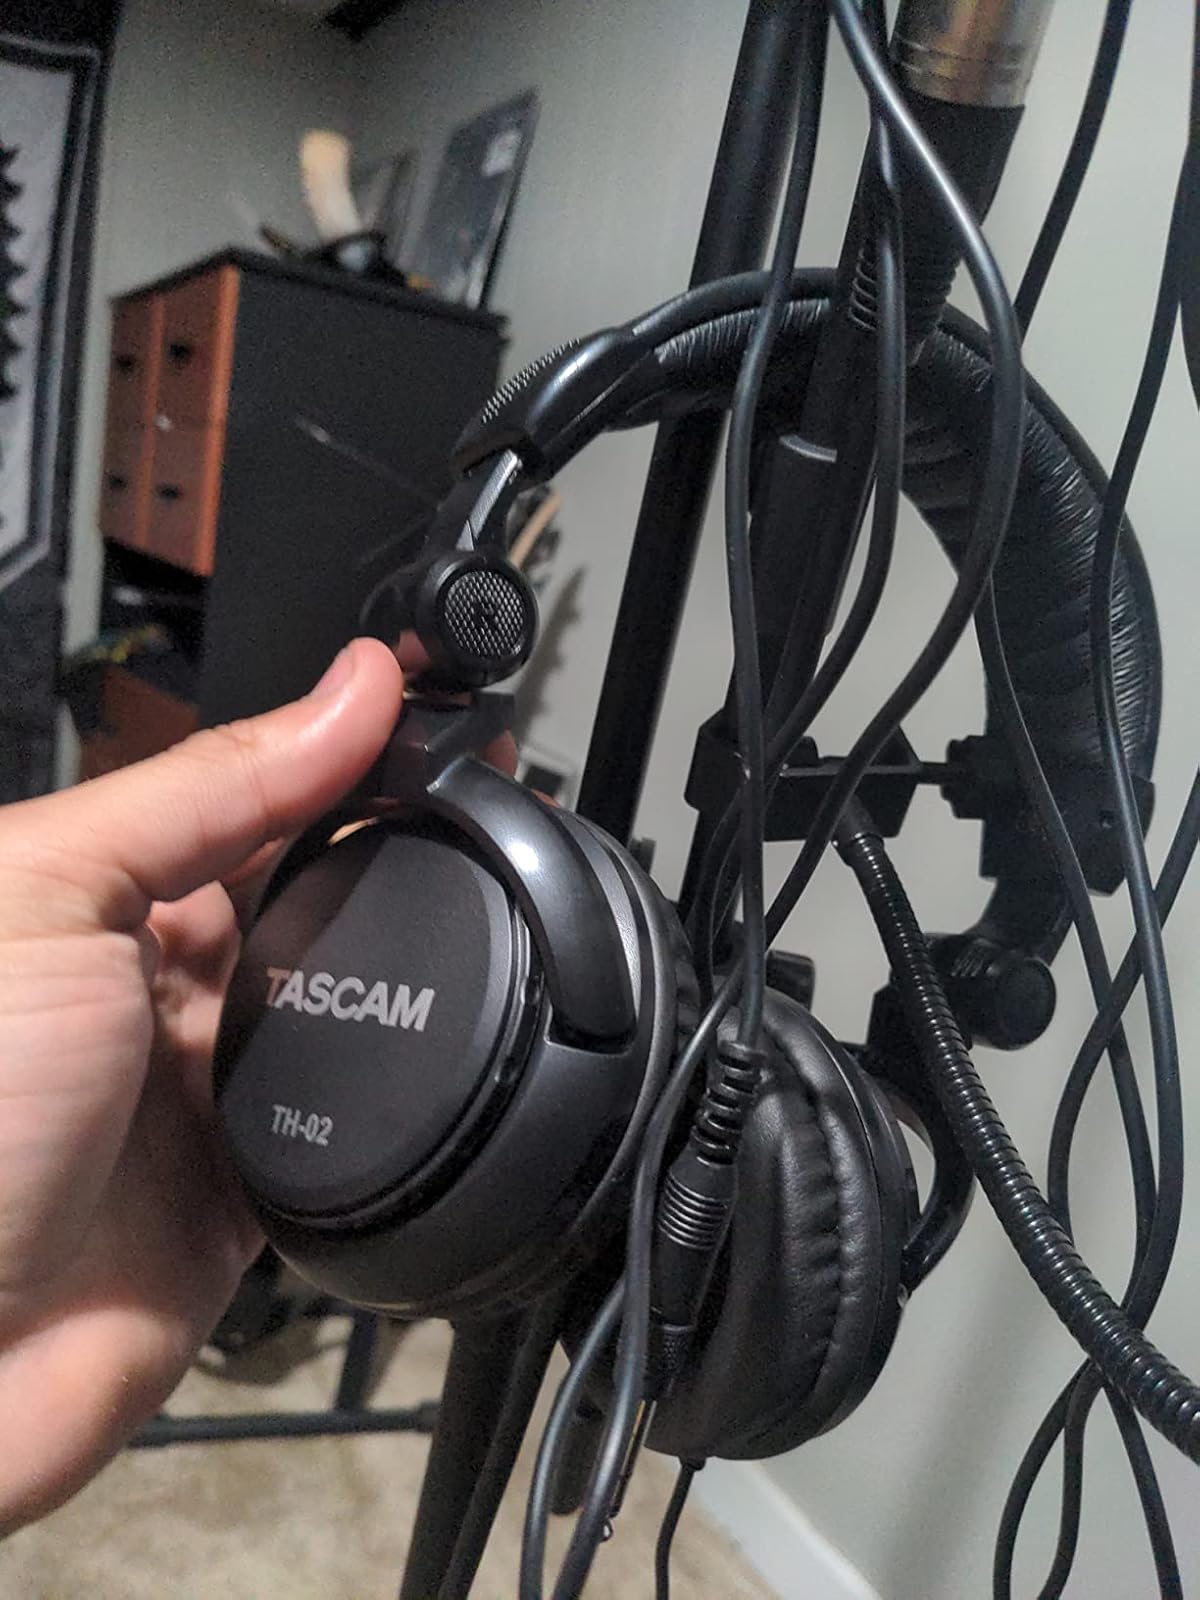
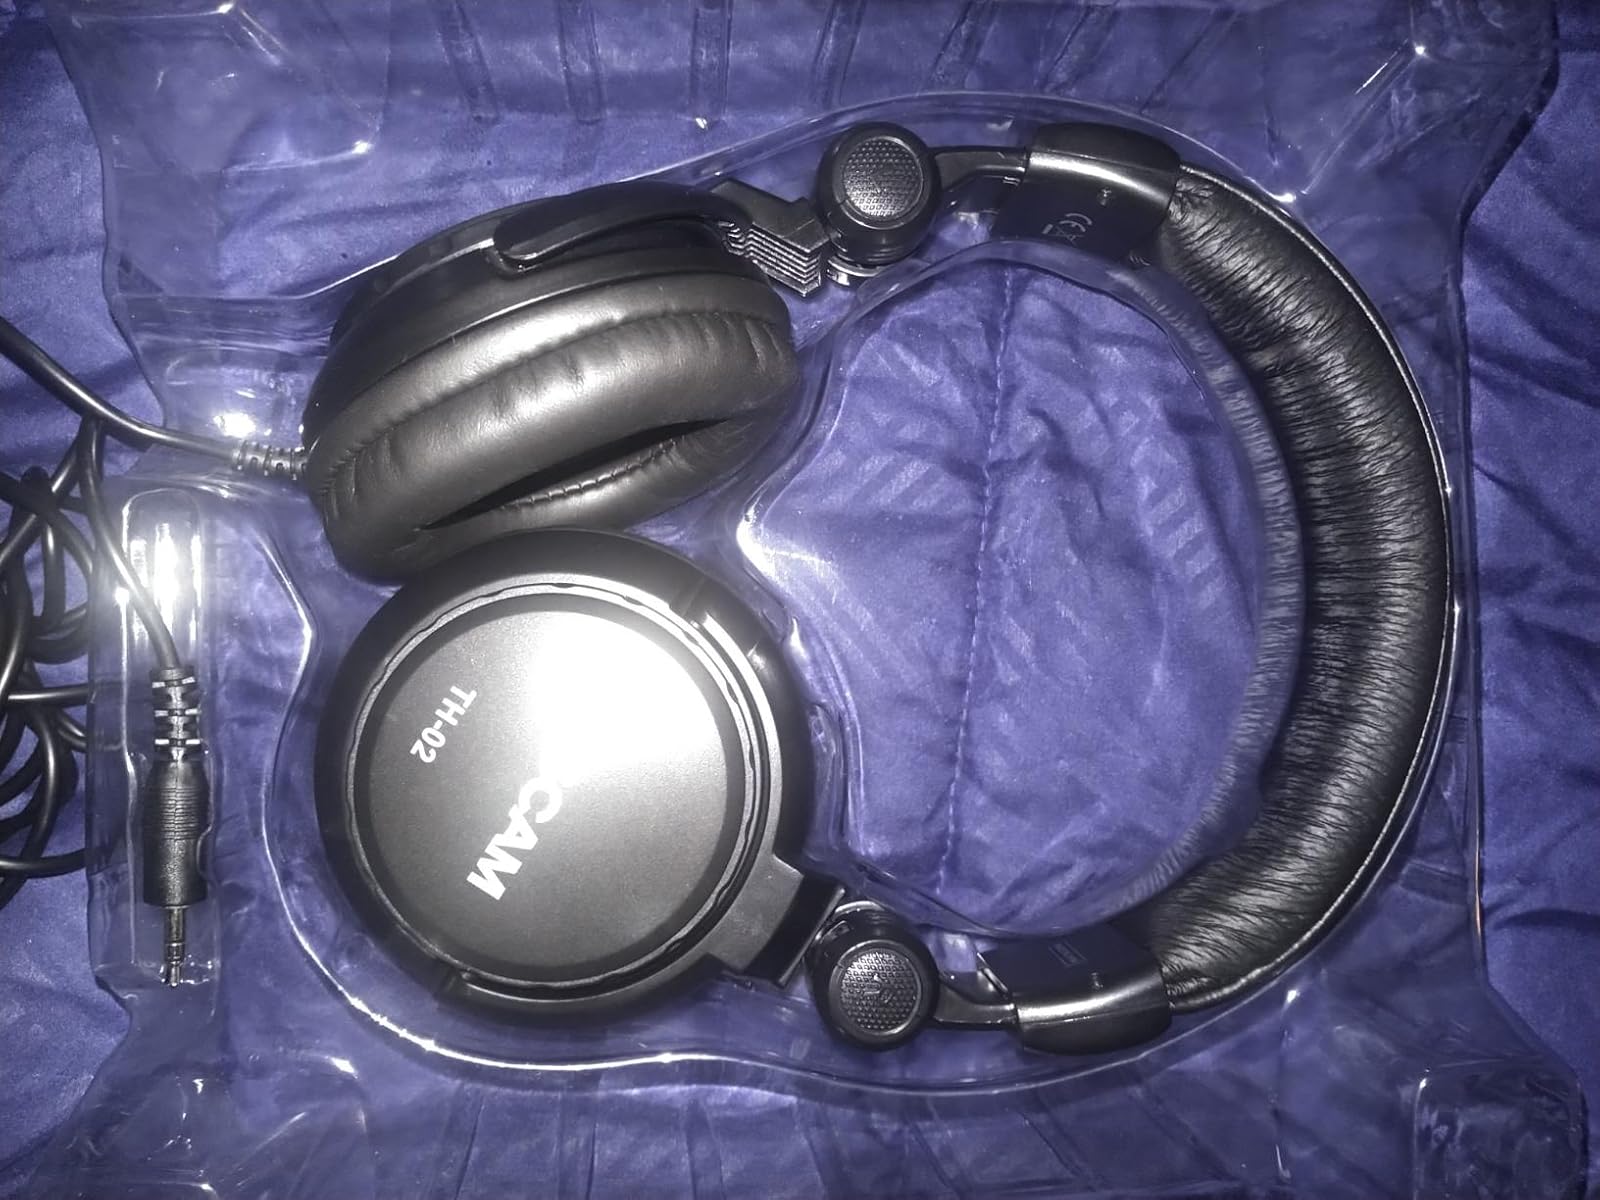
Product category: headphones
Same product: yes